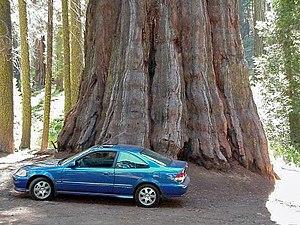
La géographie de la Californie est riche et très diverse. Troisième plus grand État des États-Unis après l’Alaska et le Texas, la Californie s’étend sur 1 300 km du nord au sud et 400 km d'est en ouest. Elle appartient à l’Ouest américain et à la région de la Sun Belt. Bordée à l’ouest par l’océan Pacifique, au nord par l’Oregon, à l’est par le Nevada et l’Arizona, elle possède une frontière commune avec le Mexique, par ailleurs une des frontières les plus inégalitaires au monde d’un point de vue économique. Les paysages californiens sont très contrastés, avec un littoral nord brumeux, montagneux et boisé, une vallée centrale très fertile, des montagnes enneigées et des déserts brûlants. Son point culminant est le mont Whitney.
Le Séquoia géant est une espèce de conifères de la famille des Taxodiaceae ou des Cupressaceae. Il est l'unique représentant actuel du genre Sequoiadendron.